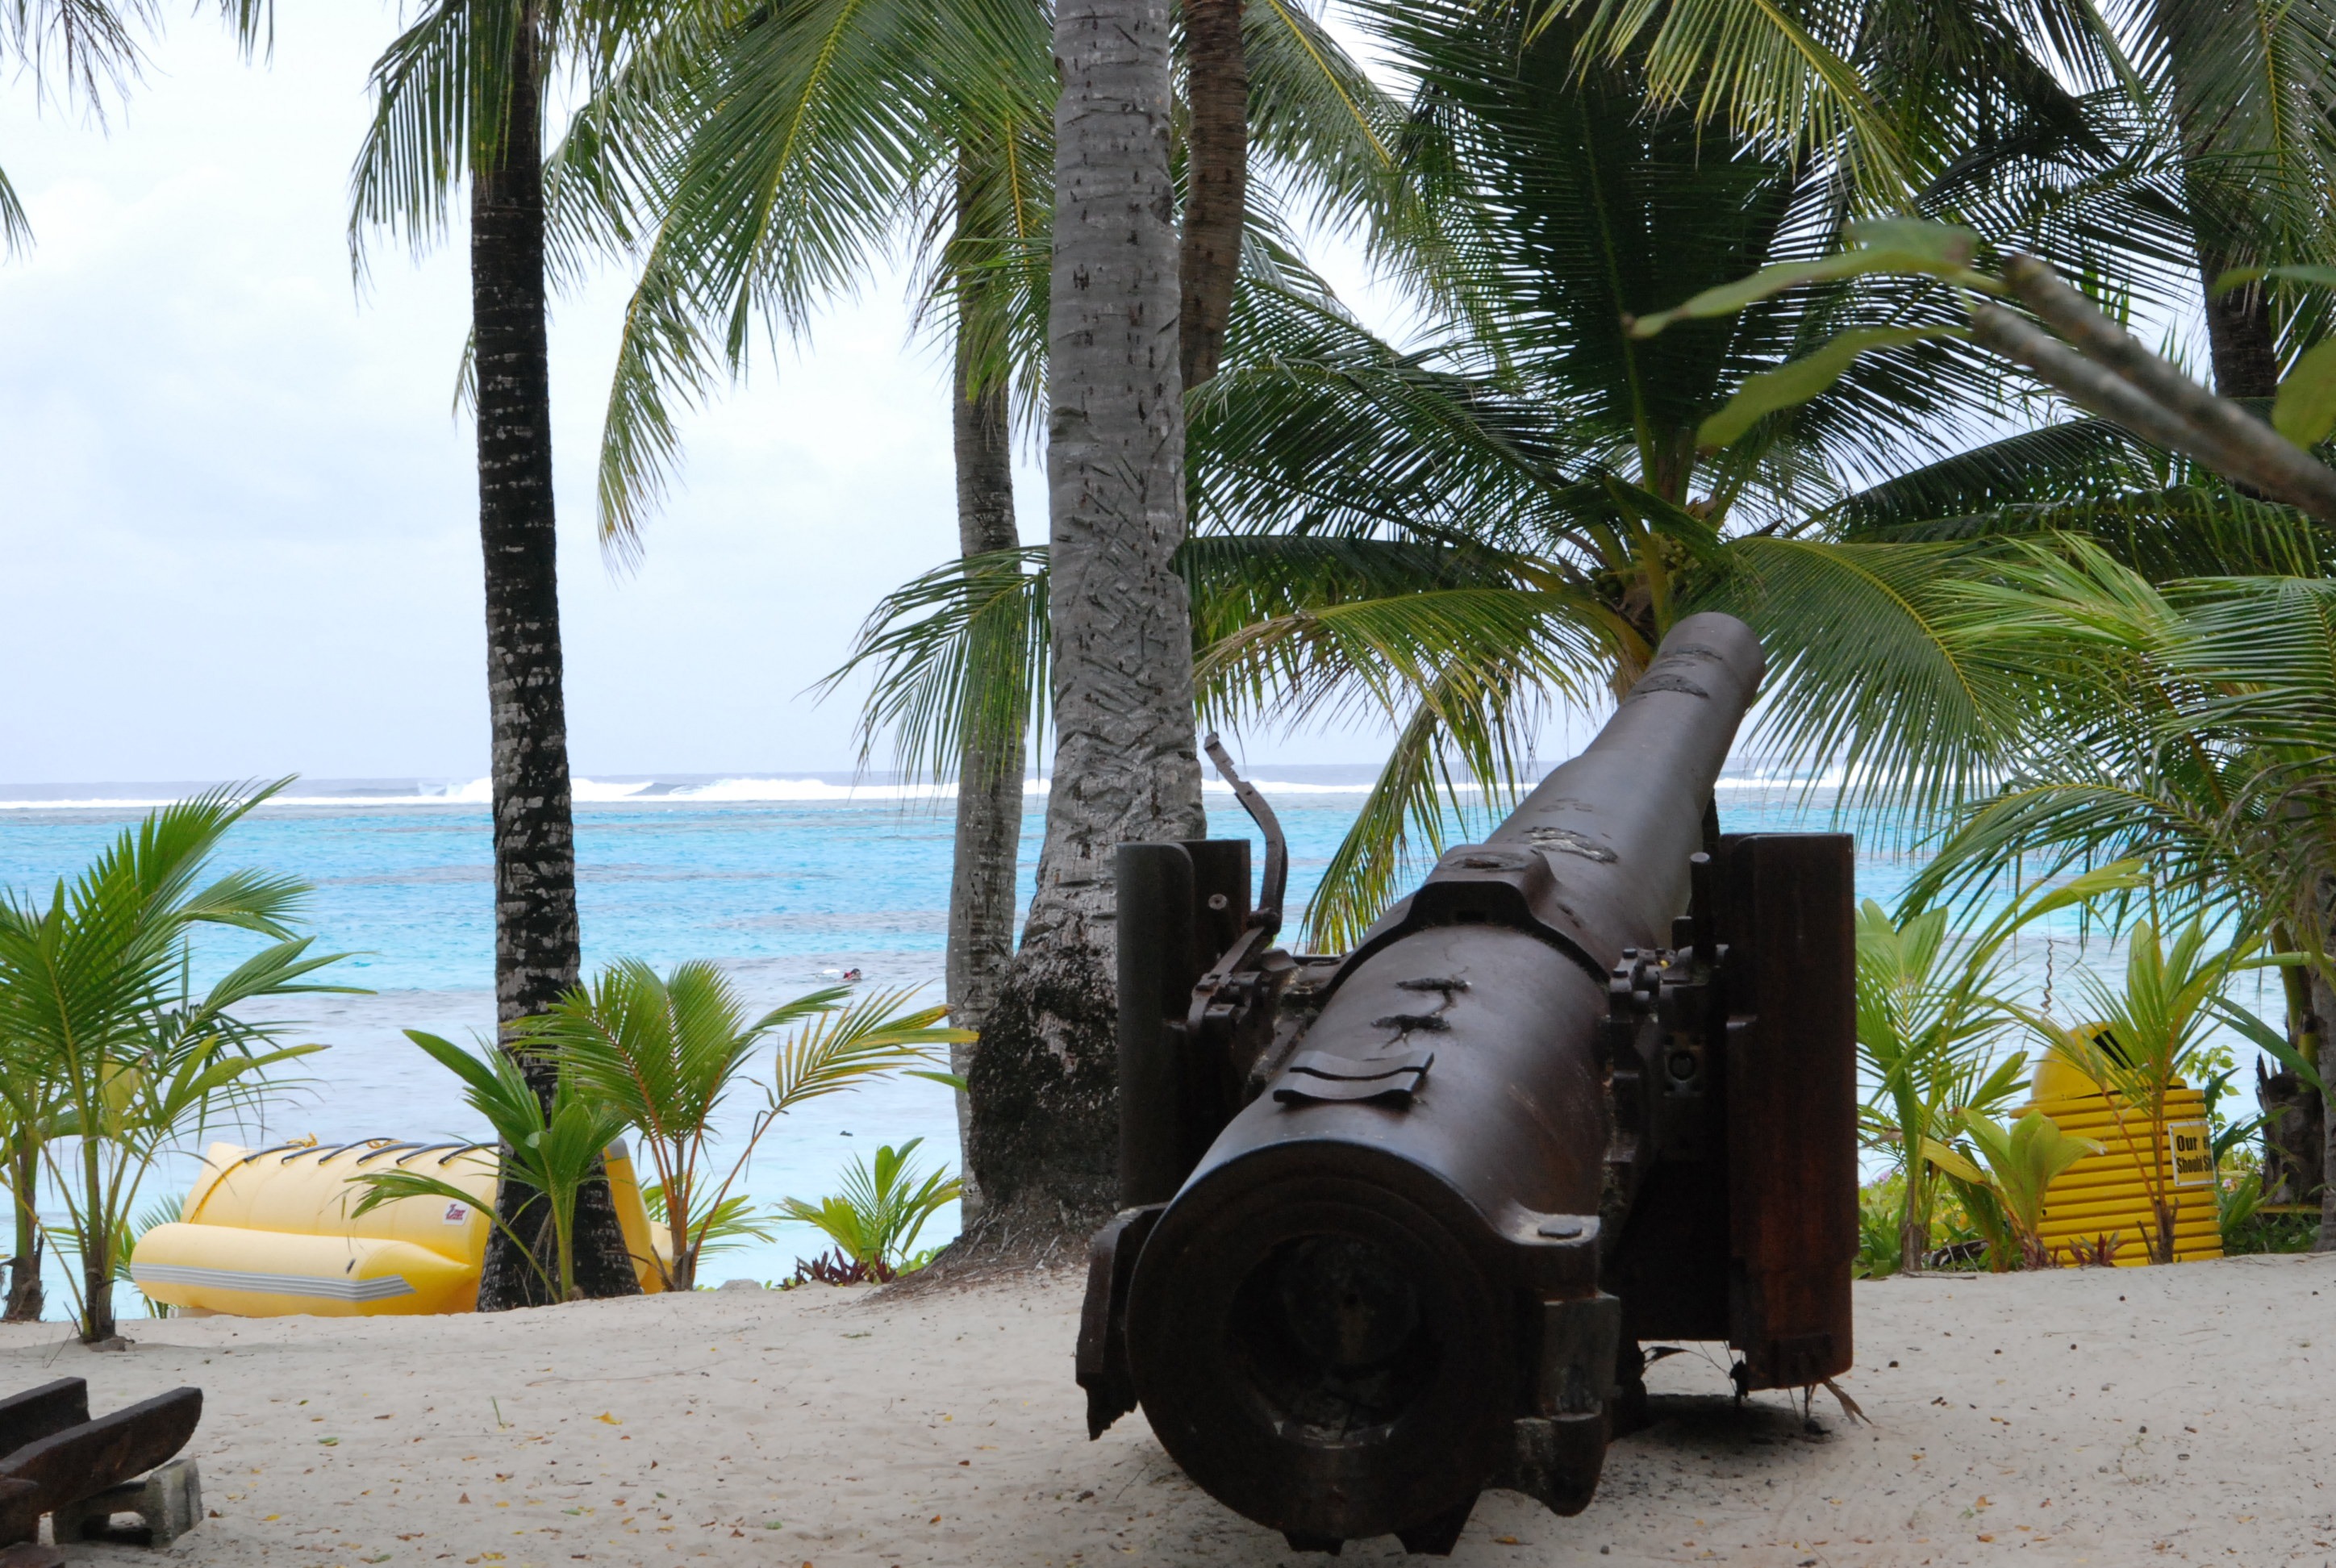
beach, coast, vacation, coastline, military, tropical, island, black, weapon, resort, cannon, historical, caribbean, aim, defence, artillery, arsenal, saipan, arecales, palm family